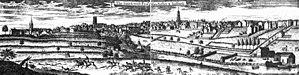
Ann Lee, communément connue sous le nom de Mother Ann Lee, a été le leader de l'Organisation de la Société Unie des Croyants dans la Deuxième apparition du Christ, encore appelée les Shakers.